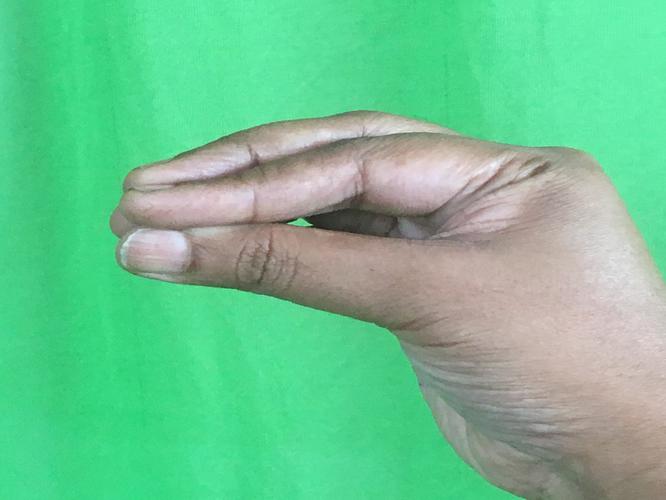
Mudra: Mukulam
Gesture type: single_hand